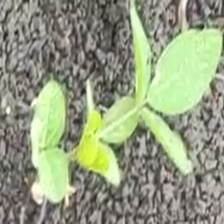
Weed species: Asian_Pigeonwings_(Clitoria Ternatea)